Battle of Groningen

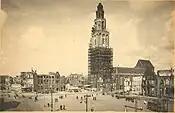
The Grote Markt after liberation

The fight in the "Grote markt" (central market square) was the fiercest part of the battle. Several German machine guns were emplaced in the buildings north of the square. The buildings had to be destroyed by tank cannon fire. The "Nieuwe Stad" was conquered, but the Canadians could not reach the "Oude Stad" from the north, due to fierce German resistance.